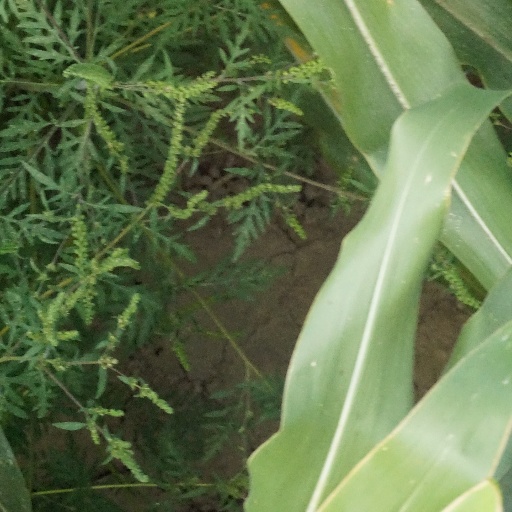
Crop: maize; corn